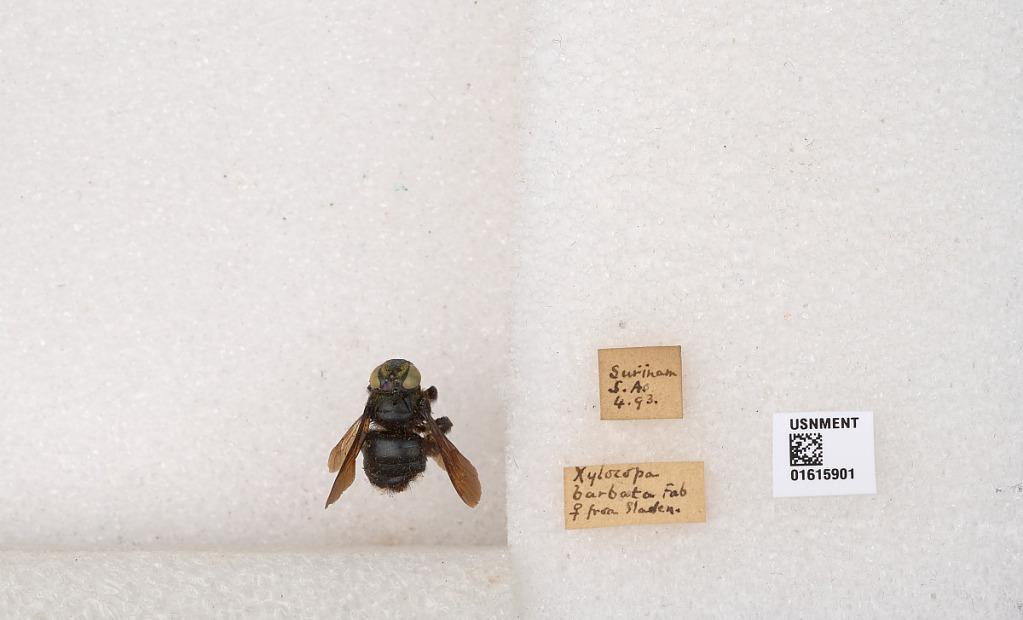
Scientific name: Xylocopa (Schonnherria) muscaria (Fabricius)
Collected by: Sladen
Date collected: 1993-4-1
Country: Suriname
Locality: Suriname